Aboriginal Australians

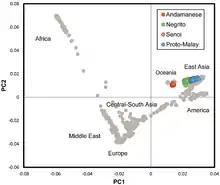
PCA of Orang Asli (Semang) and Andamanese, with worldwide populations in HGDP

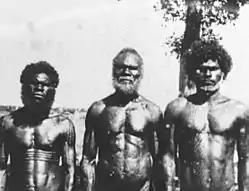
Men from Bathurst Island, 1939

Genetic data on indigenous populations of Borneo and Malaysia showed them to be closer related to other mainland Asian groups, than compared to the groups from Papua New Guinea and Australia. This indicates that populations in Australia were isolated for a long time from the rest of Southeast Asia. They remained untouched by migrations and population expansions into that area, which can be explained by the Wallace line.